Herbert Mensah

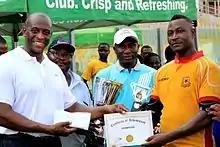
Mr. Herbert Mensah presenting a certificate of achievement and the winner's trophy of the 2016 Ghana Rugby Club Championship to the winning captain of Conquerors SC.

Prior to his appointment as President of Ghana Rugby, Mensah was appointed to the executive of the Greater Accra Rugby Association (GARA) in May 2014. At the occasion, he stressed the importance to build infrastructure to motivate the youth and to grow the game of rugby in Ghana. On assuming office, his first priority was to order an assessment of the state of rugby in Ghana by his Board Members. He travelled to Dublin to meet with officials of World Rugby to seek guidance on the development of Rugby in Ghana. The meeting was followed up with a meeting, also in Dublin, with the Rugby Africa Development Manager.